Women in medicine

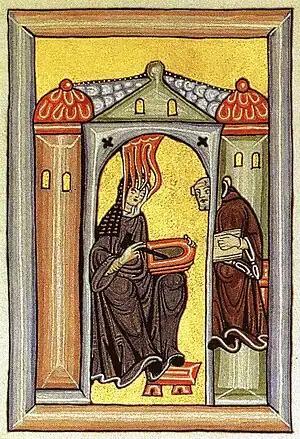
Hildegard of Bingen, a Medieval German abbess who wrote "Causae et Curae", 1175.

During the Middle Ages, convents were a centralized place of education for women, and some of these communities provided opportunities for women to contribute to scholarly research. An example is the German abbess Hildegard of Bingen, whose prolific writings include treatments of various scientific subjects, including medicine, botany and natural history (–58). She is considered Germany's first female physician.